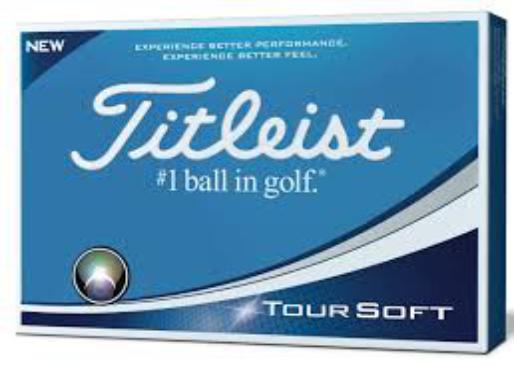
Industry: Sports